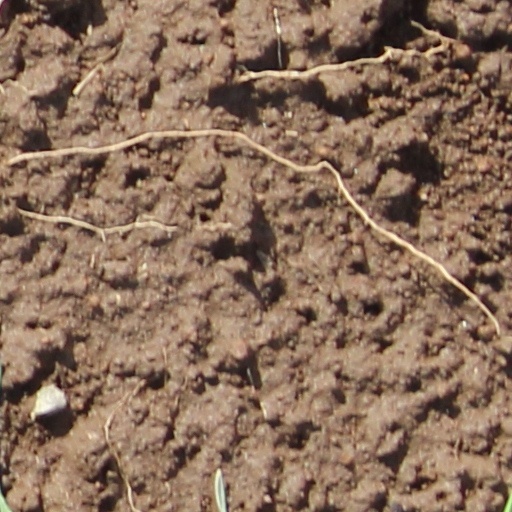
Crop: wheat